Giovanni Stucky

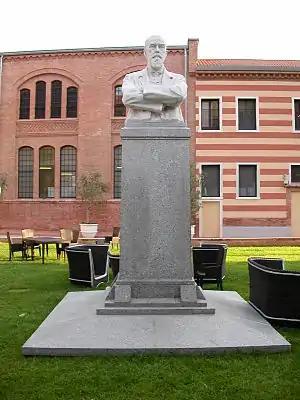
Bust to Stucky in the Molino Stucky mill in Venice, which he opened.

Giovanni Stucky (27 May 1843, in Venice – 21 May 1910) was a Swiss businessman. His father was the mill owner Hans Stucky from Münsingen in Bern Canton, who had lived in Italy since 1837 and in Venice since 1841. Giovanni Stucky became the richest man in Venice by making pasta, the Stucky brand becoming famous worldwide.